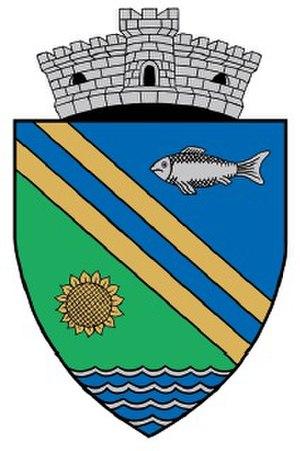
23 August est une commune de Roumanie, dans le județ de Constanța.